Greetland

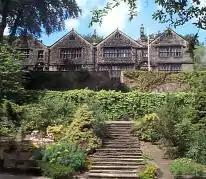
Back view of Clay House's southern wing

Clay House was built for John Clay and the Clay family around 1650, although there is a 1296 mention of a house owned by Robert Clay on the site. The grounds of the house were opened as a park in 1924, and in 1929 a war memorial was built in the hall. The house is frequently used for weddings and its main hall can seat over 100 people. Its corridors and grand rooms are well known in the area, with a large central staircase, traditional wooden panelling from the 1600s and paintings. The house is currently managed by Calderdale Council. There is another war memorial on the eastern wall of the house. Clay House is the starting point of the Calderdale Way.